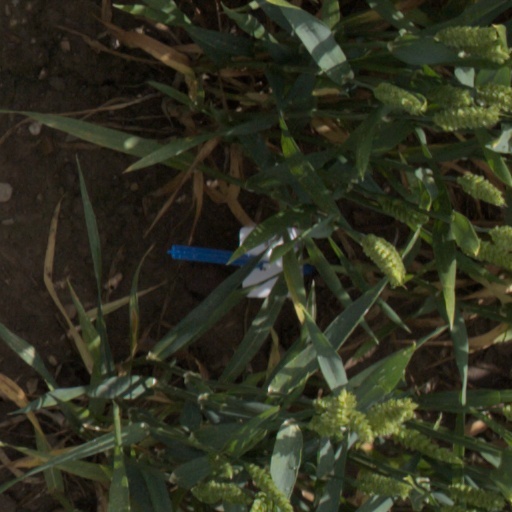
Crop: wheat